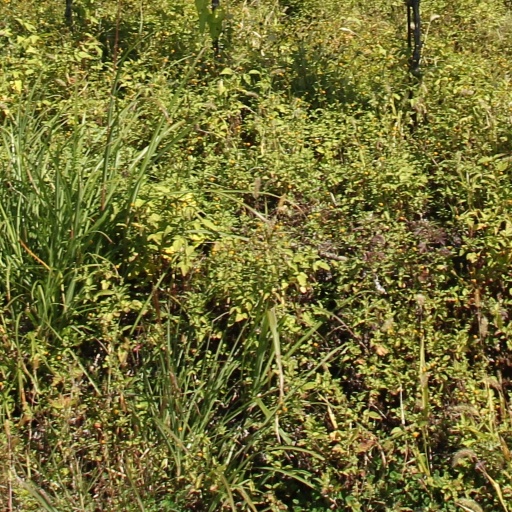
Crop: grape